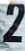
Number: 2